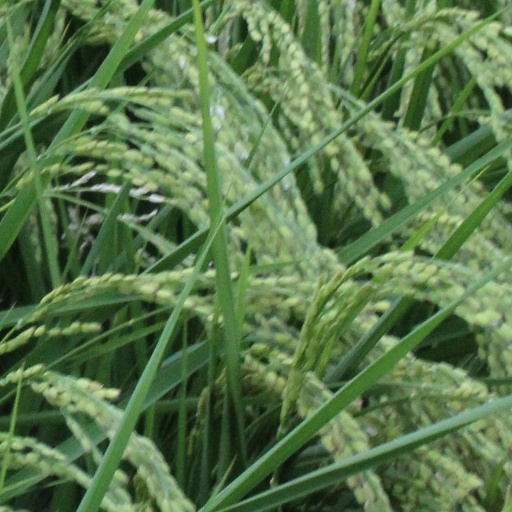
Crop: rice